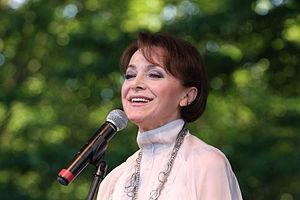
Irena Wanda Jarocka est une chanteuse polonaise.